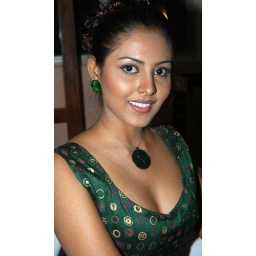
Madhu Shalini shinny boby in green dress